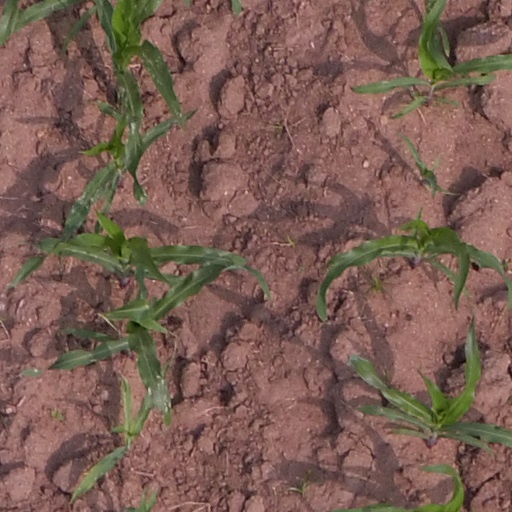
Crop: maize; corn